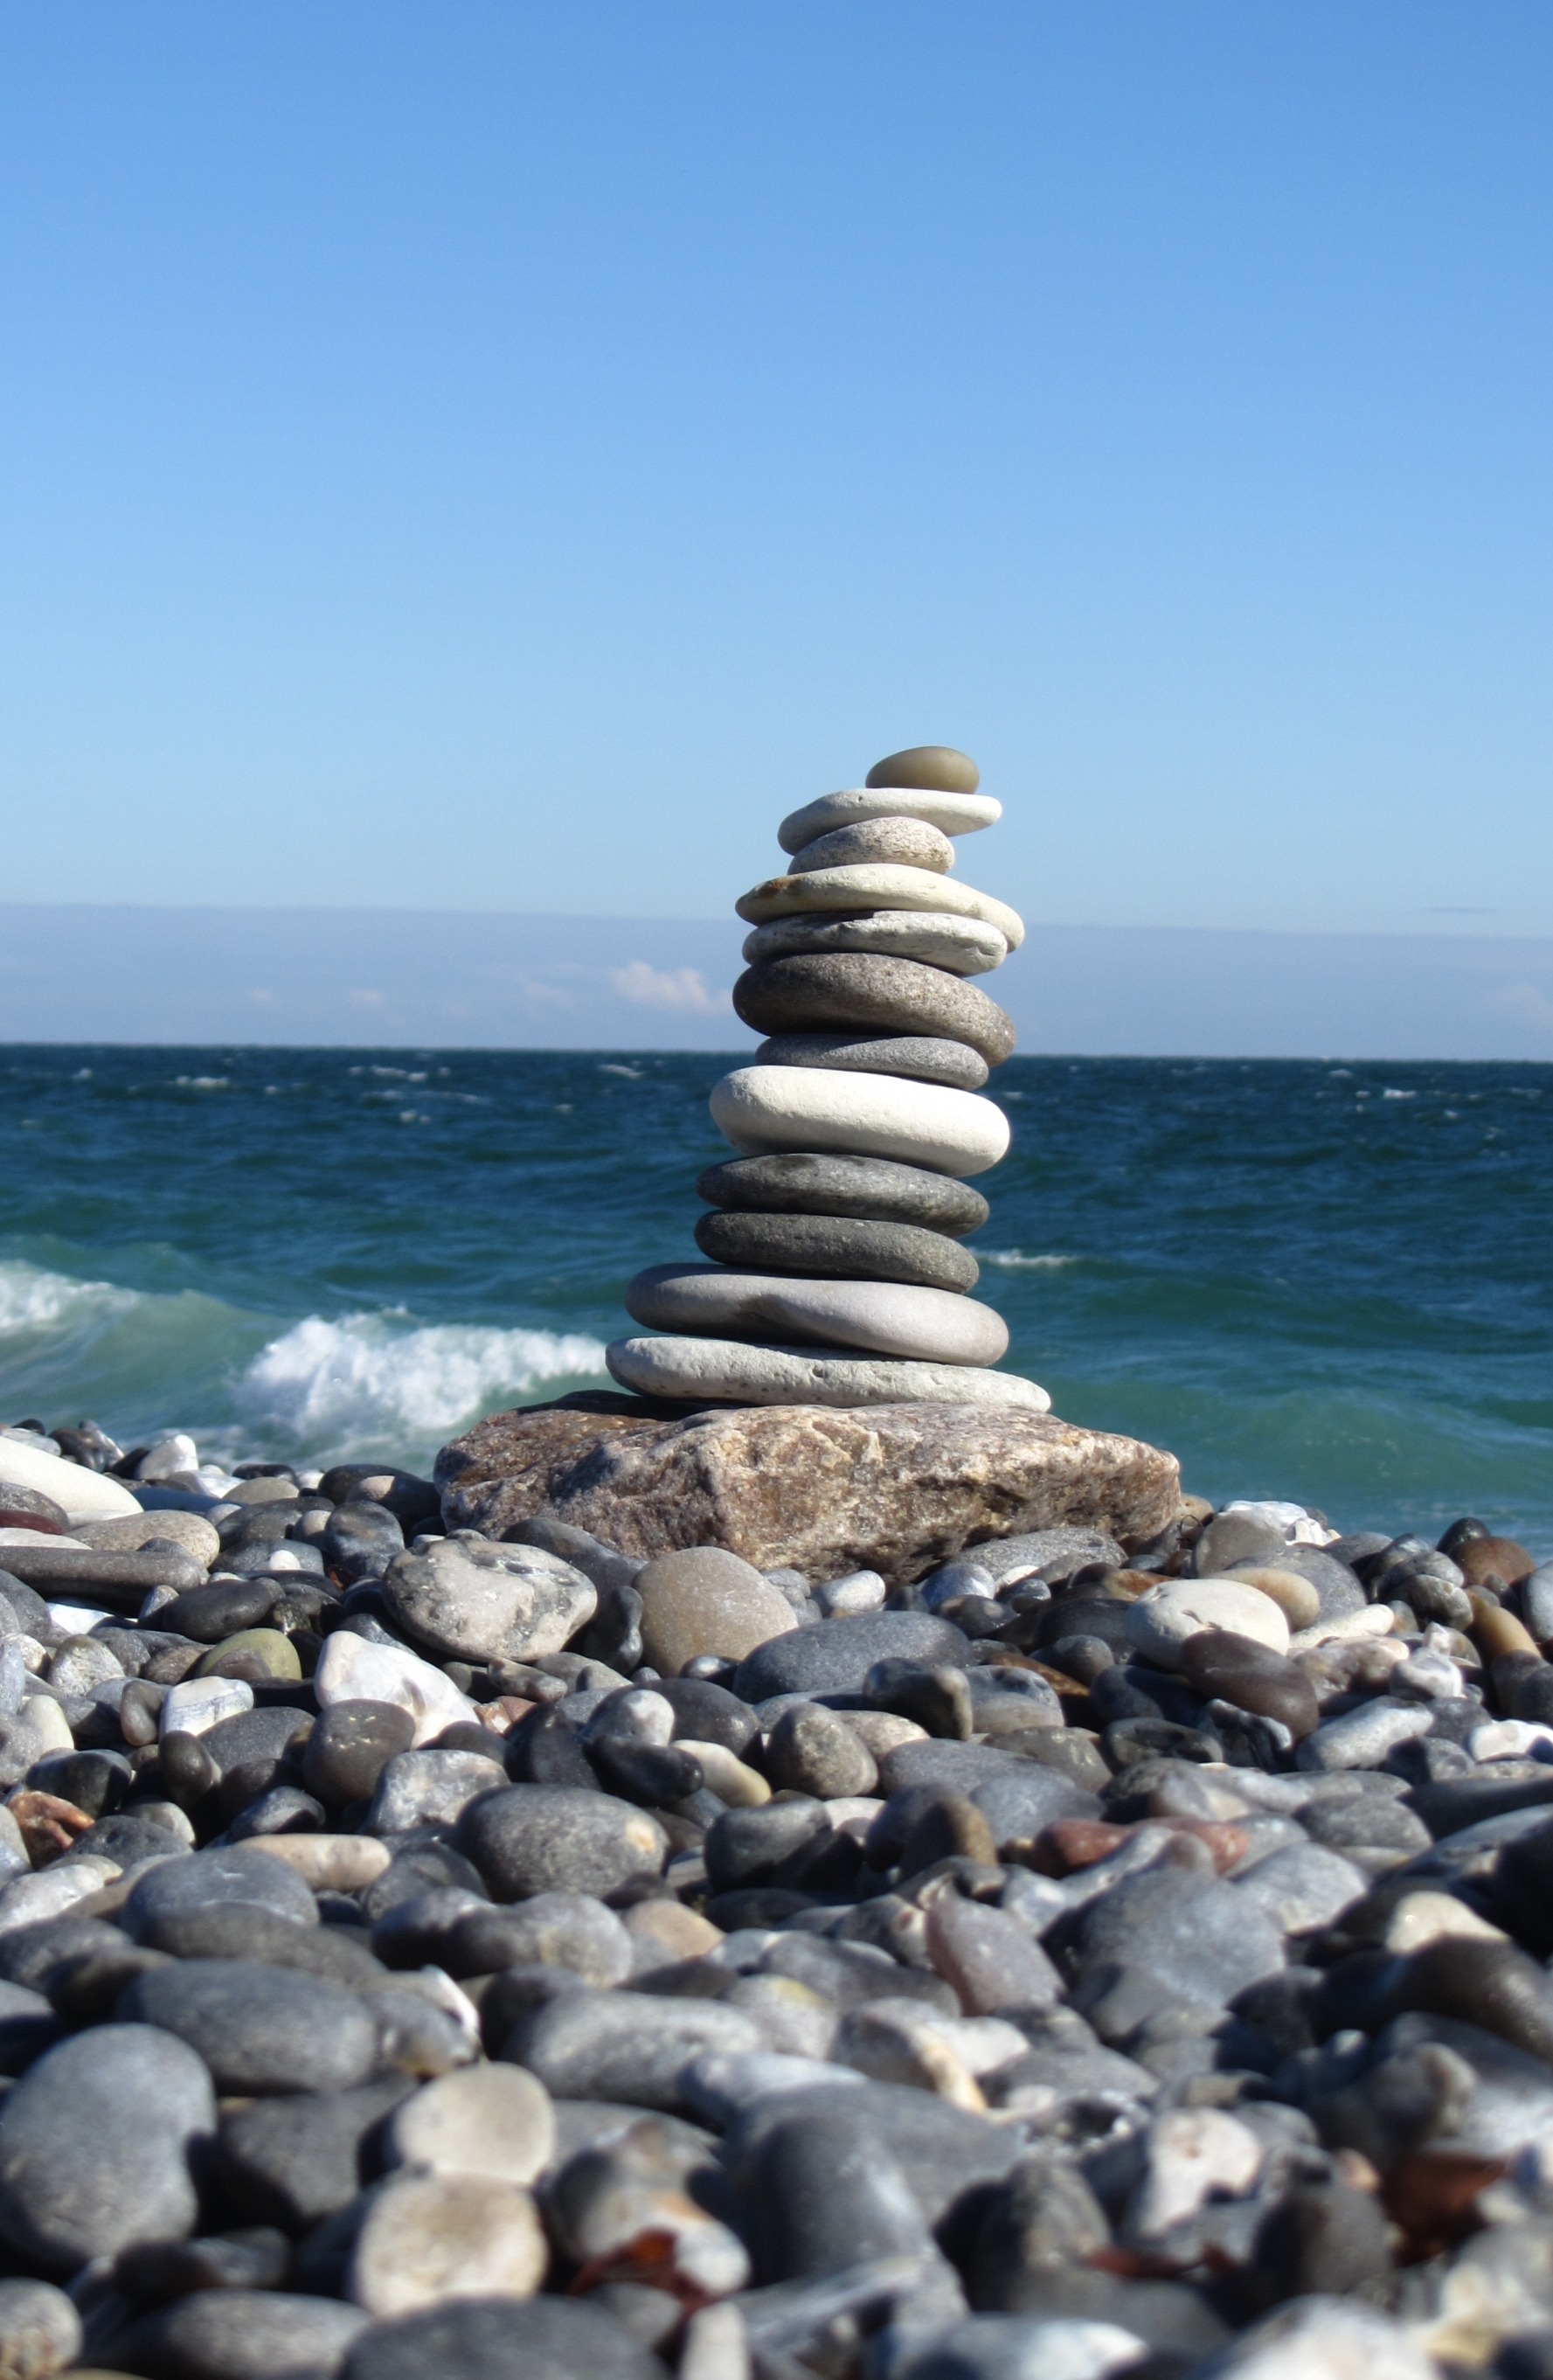
beach, sea, coast, sand, rock, ocean, dune, shore, wave, vacation, formation, tower, balance, bay, rest, material, body of water, meditation, breakwater, cape, helgoland